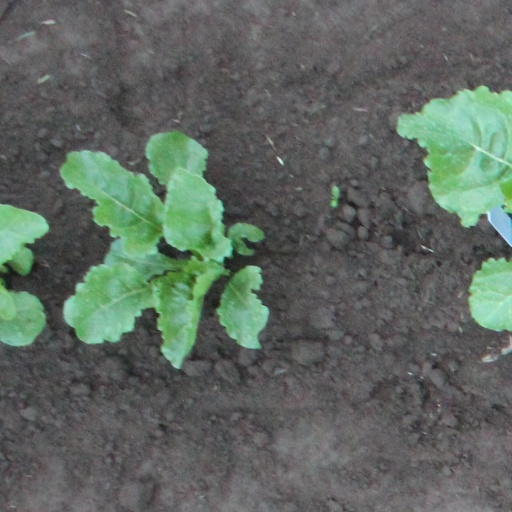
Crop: sugar beet